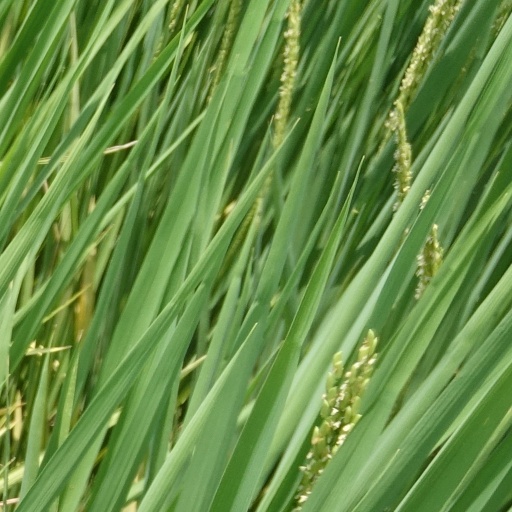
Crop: rice